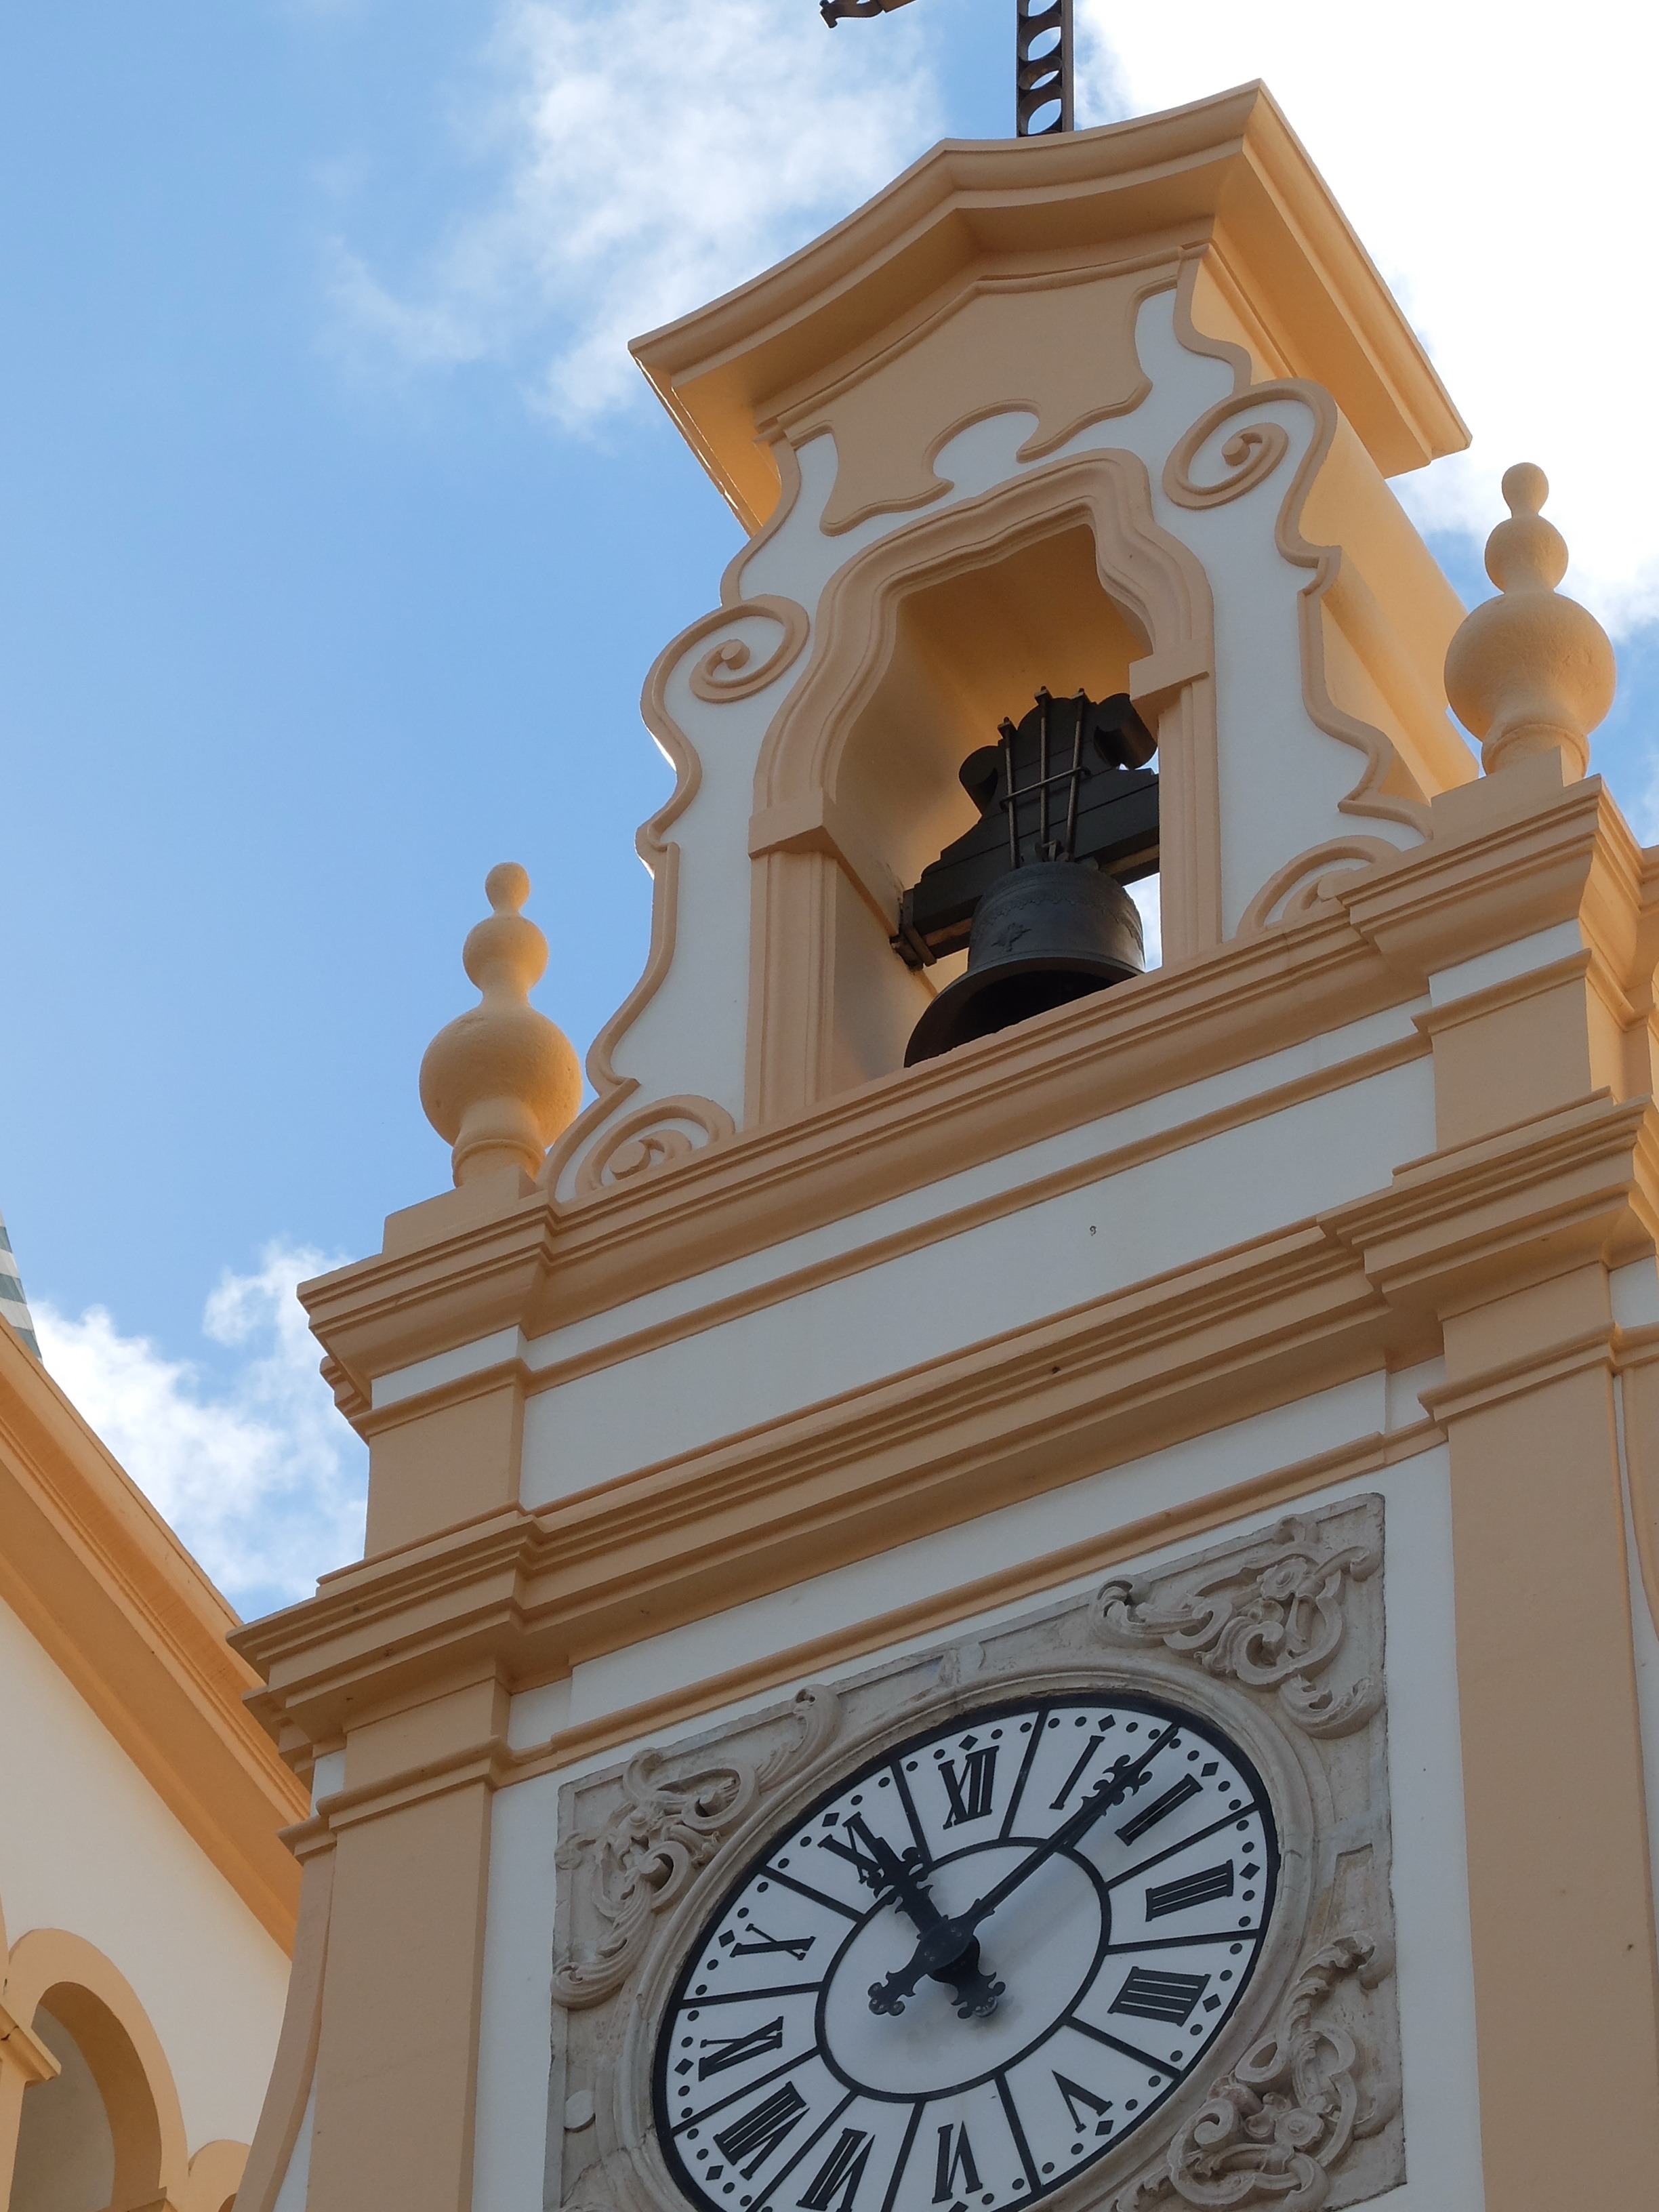
tower, facade, church, place of worship, clock tower, bell tower, azores, terceirra, angra do, herismo